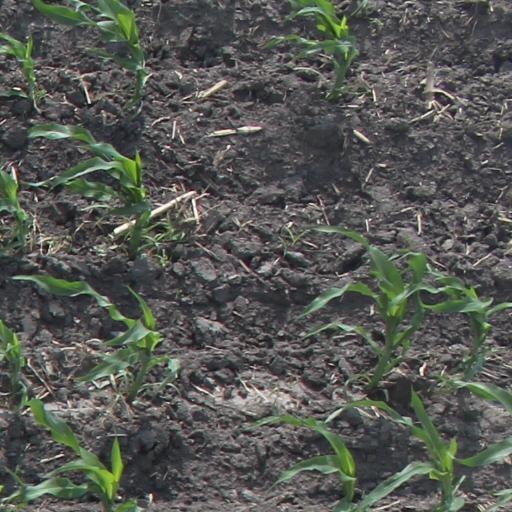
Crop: maize; corn